The Newcranes

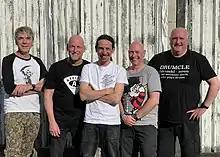
The Newcranes 2022 Left - RIght Julian Butt, Mark Simpson, Jonny Wallis, Bob Rushton, Giles Henshaw

Prelude to Frontline based on Zapowit (The Final Testament) by Taras Shevchenko.